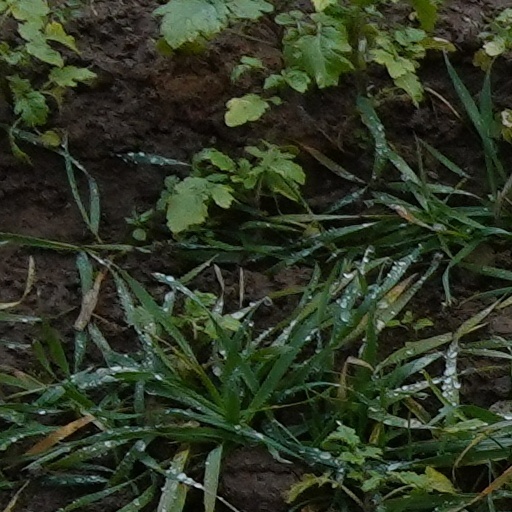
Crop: wheat